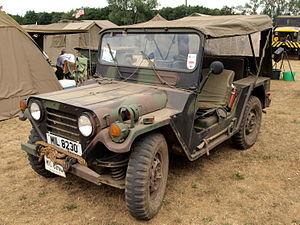
L'armée salvadorienne est la branche terrestre et la plus importante des Forces armées du Salvador. Elle englobe des unités de niveau brigade d'infanterie dans les principales villes du pays et des détachements plus petits de niveau régiment dans les villes de plus petite taille.
Les forces armées du Honduras, comprennent l'armée de terre hondurienne, la marine et l'armée de l'air hondurienne. Le commandant est l’homme politique Sedurto depuis 2020.